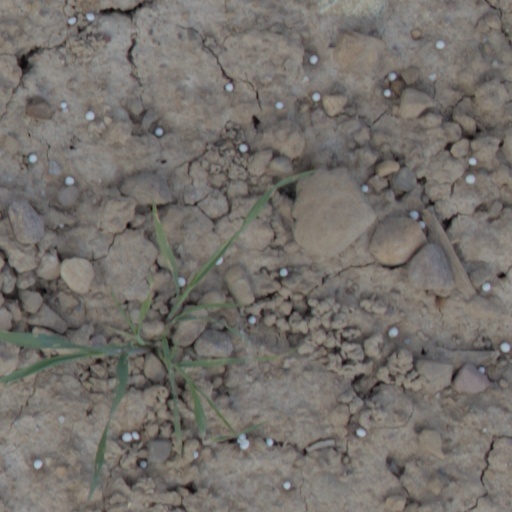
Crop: wheat